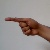
The image shows a hand gesture representing the letter 'G' in Indian Sign Language.